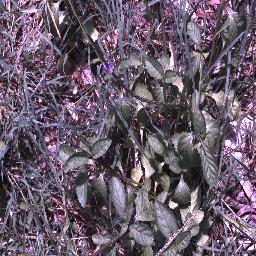
Label: snake_weed